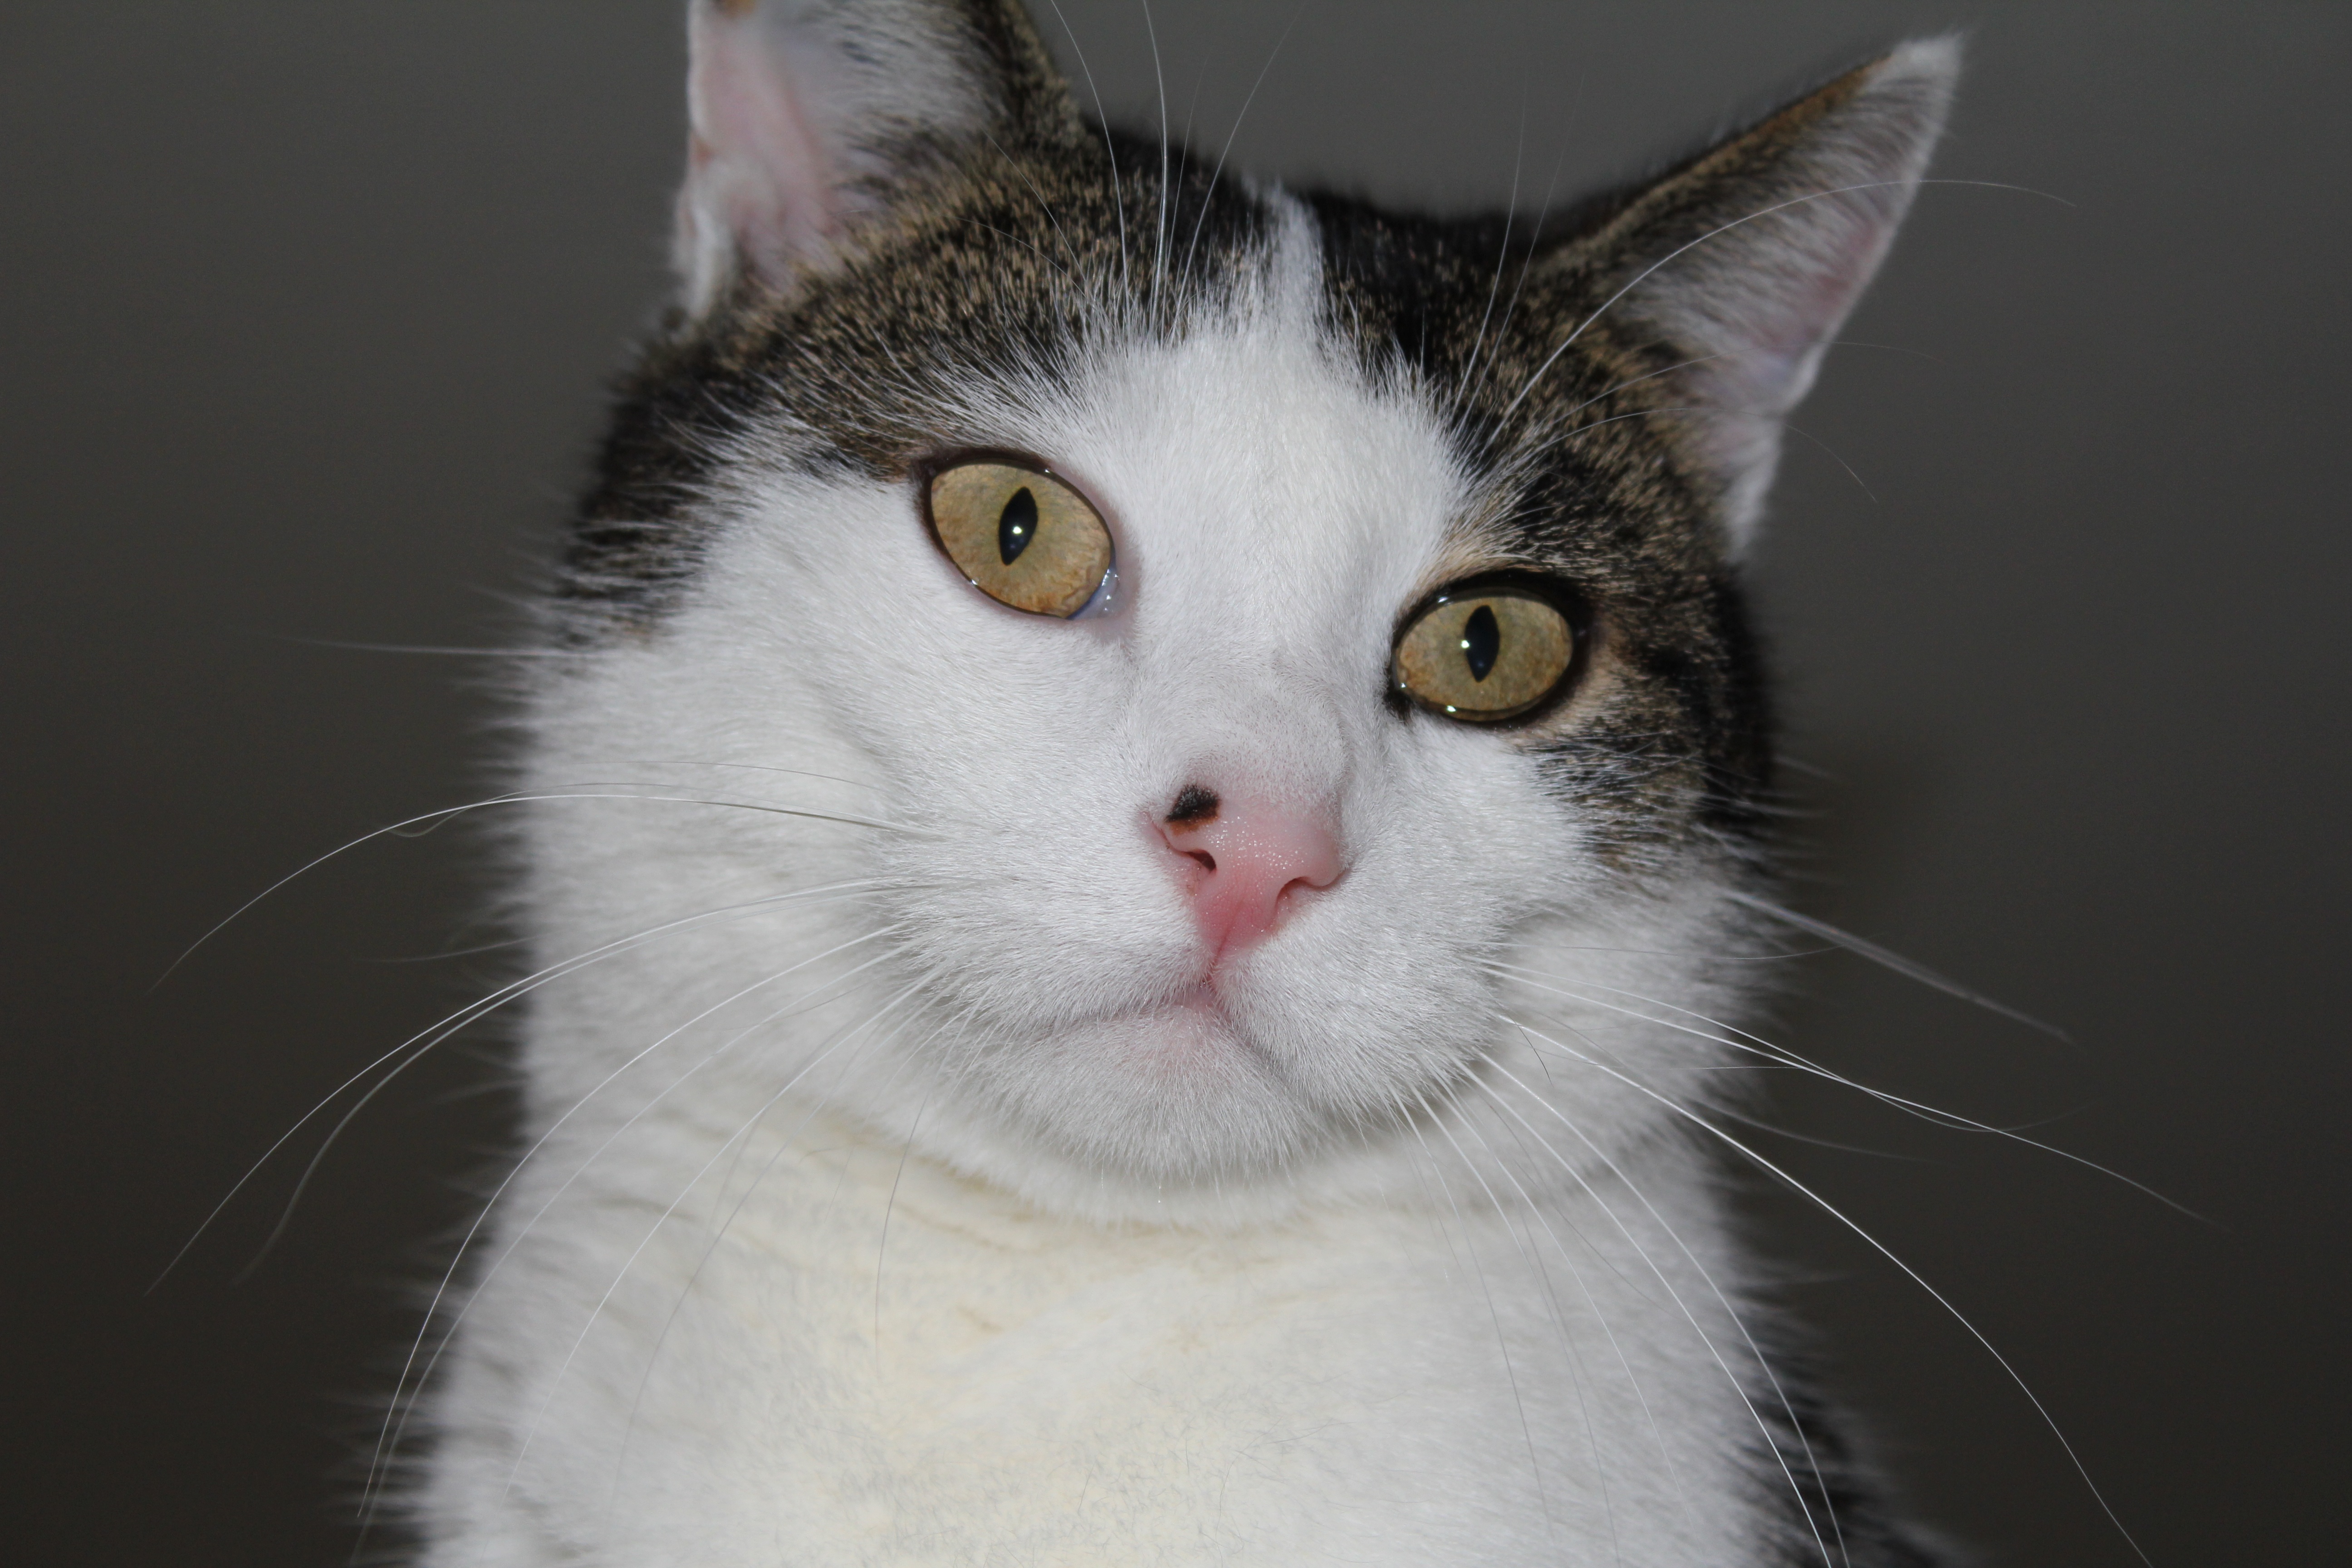
white, animal, portrait, cat, feline, mammal, snowshoe, close up, nose, whiskers, adidas, vertebrate, domestic cat, european shorthair, burmilla, small to medium sized cats, cat like mammal, domestic short haired cat, american shorthair, domestic long haired cat, khao manee